Young adult literature

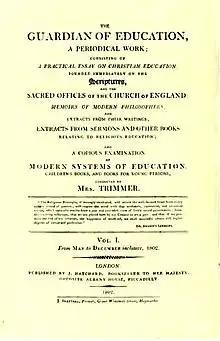
Title page from Sarah Trimmer's "The Guardian of Education", vol. I, 1802

French historian Philippe Ariès argues, in his 1962 book "Centuries of Childhood", that the modern concept of childhood only emerged in recent times. He argues that children were in the past not considered as greatly different from adults and were not given significantly different treatment. Furthermore, "Teenagers weren't a designated demographic in most respects until around World War II, due in part to advances in psychology and sociological changes, like the abolishment of child labor". With this development came the marketing of "clothes, music, films, radio programs, and ... the novel" for young adults.